Jewish religious clothing

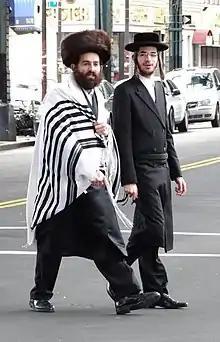
Hasidic men in Borough Park, Brooklyn. The man on the left is wearing a shtreimel and a tallit, and the other man traditional Hasidic garb: long suit, black hat, and gartel.

Jewish religious clothing is apparel worn by Jews in connection with the practice of the Jewish religion. Jewish religious clothing has changed over time while maintaining the influences of biblical commandments and Jewish religious law regarding clothing and modesty ("tzniut"). Contemporary styles in the wider culture also have a bearing on Jewish religious clothing, although this extent is limited.